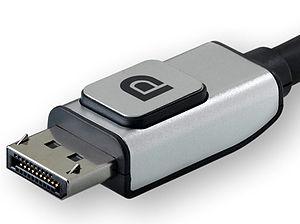
DisplayPort ou simplement DP est une interface numérique pour écran mise en place par le consortium Video Electronics Standards Association. Les détenteurs d'origine de la technologie DisplayPort sont Hitachi Maxell, Koninklijke Philips, Silicon Image et Sony Corporation. Il définit une nouvelle interconnexion numérique audio/vidéo. Celle-ci est d’abord conçue pour relier un ordinateur à ses moniteurs, ou un ordinateur et un système de home cinema.